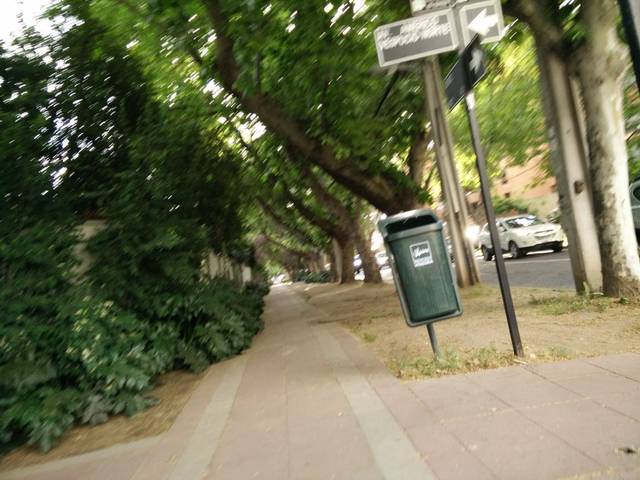
Region: Chile
Coordinates: -33.397, -70.589